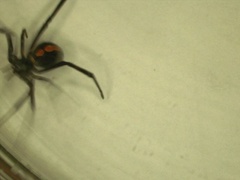
Species: Lactrodectus_hesperus